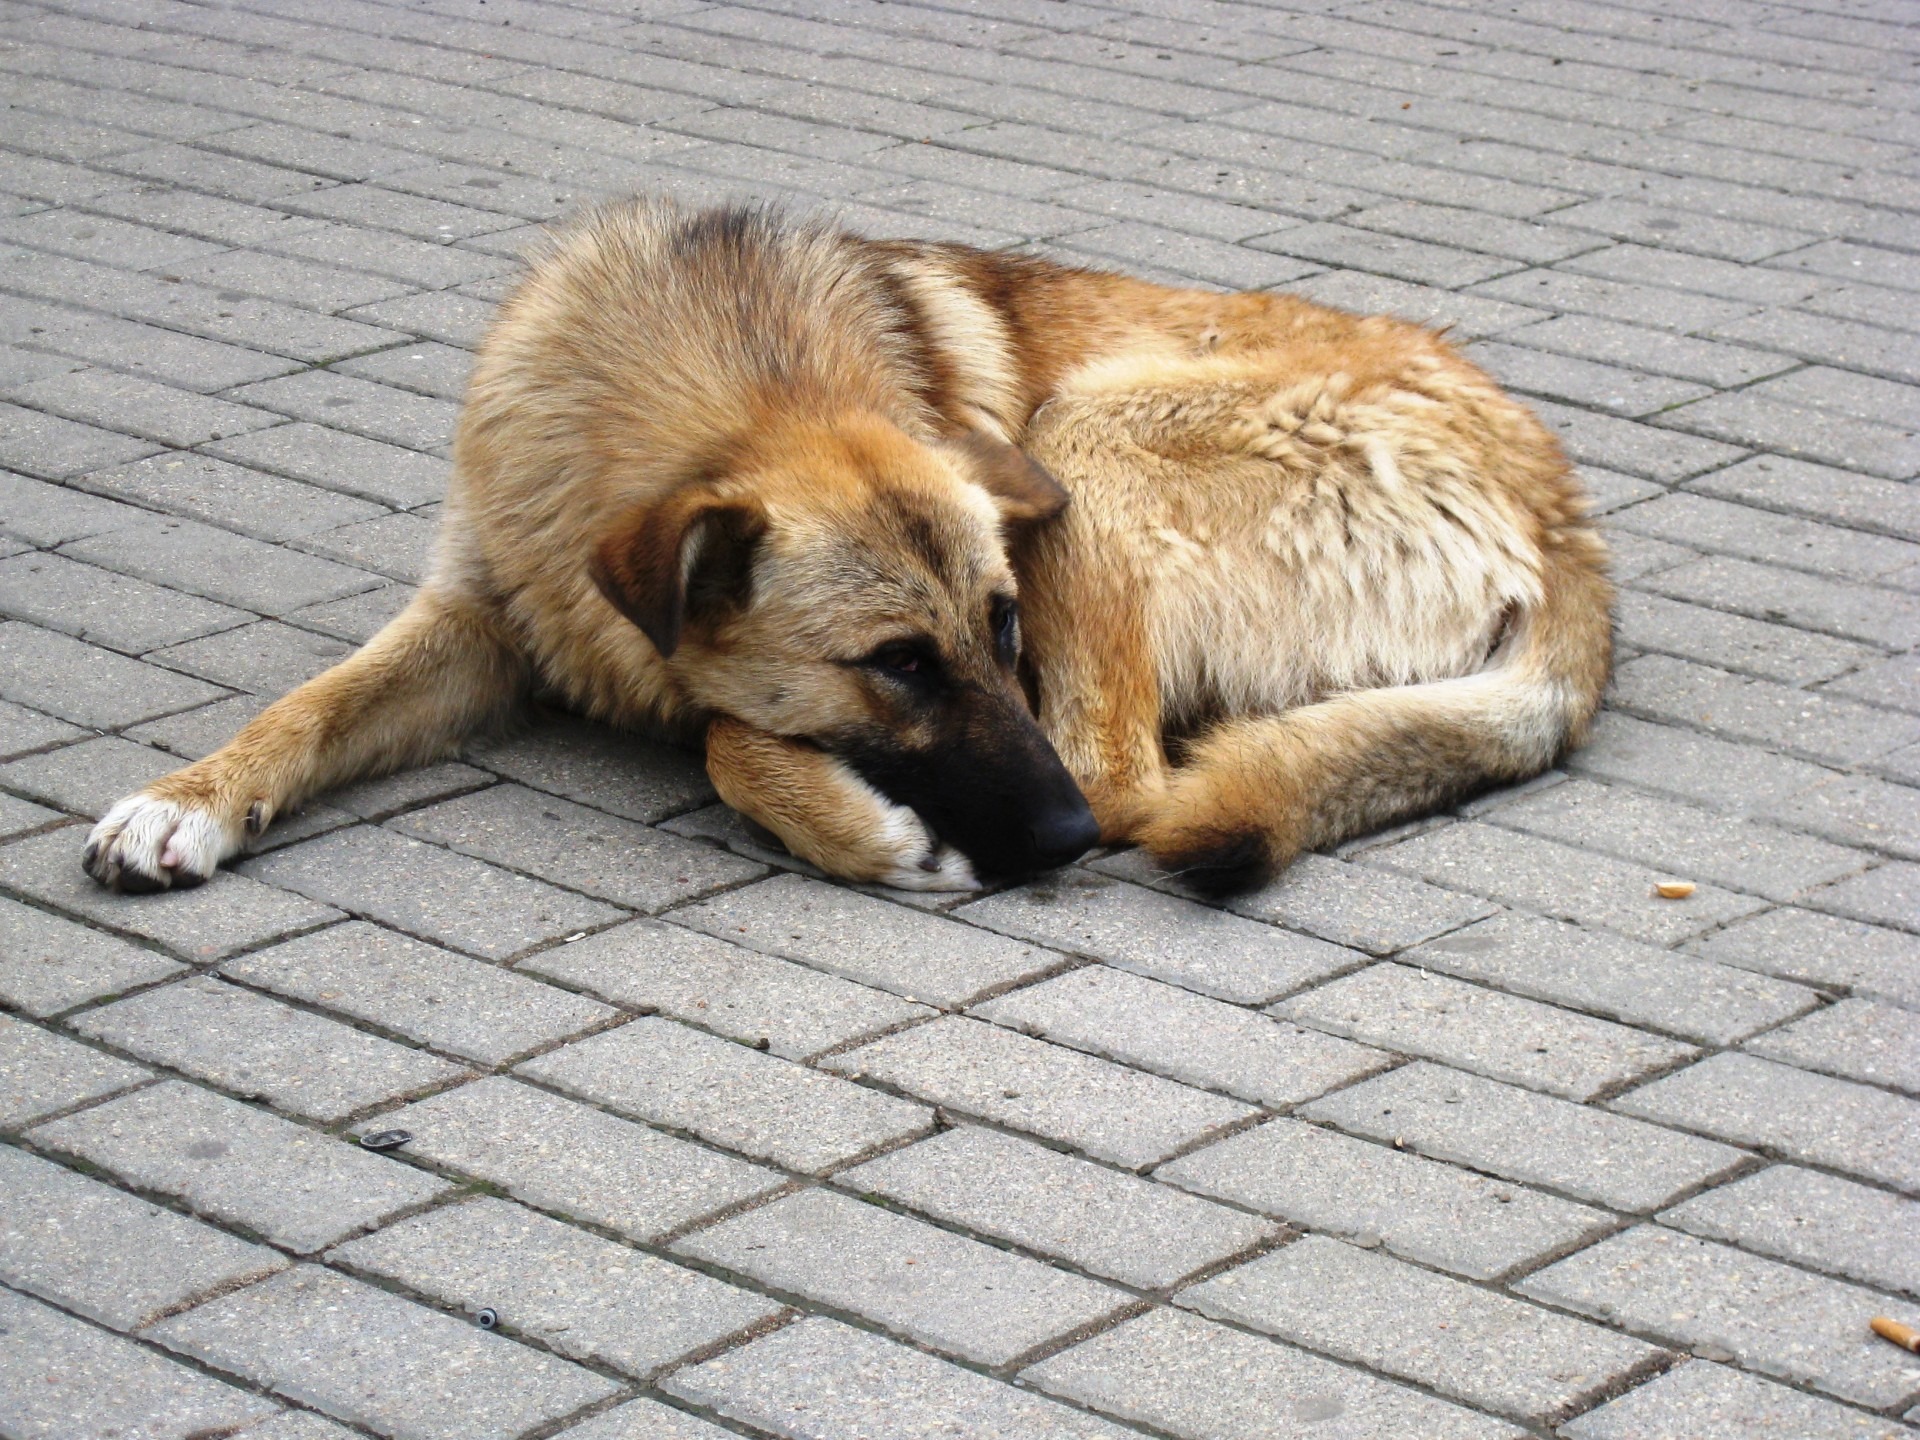
dog, animal, photo, mammal, homeless, sleep, vertebrate, street dog, dog like mammal, dog breed group, dog crossbreeds, astronira, waits